Lars Roverud

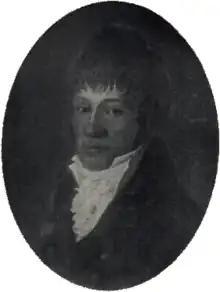
Lars Roverud by Jacob Munch

Lars Roverud (19 December 1776 – 26 February 1850) was a Norwegian musician and music teacher, among others at Asker Seminary and the Practical-Theological Seminary. He played a prominent role in popularising the psalmodikon, a one-string bowed instrument, for musical education and church music in Norway.